Twelve Bens

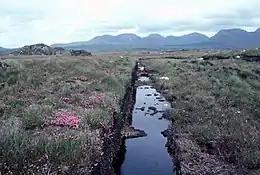
The range includes extensive bog habitats

The core massif of the Twelve Bens range is largely composed of metamorphic marine rocks, being predominantly resistant quartzite but with deposits of schists in the valleys (known as "Connemara Dalradian" rocks).